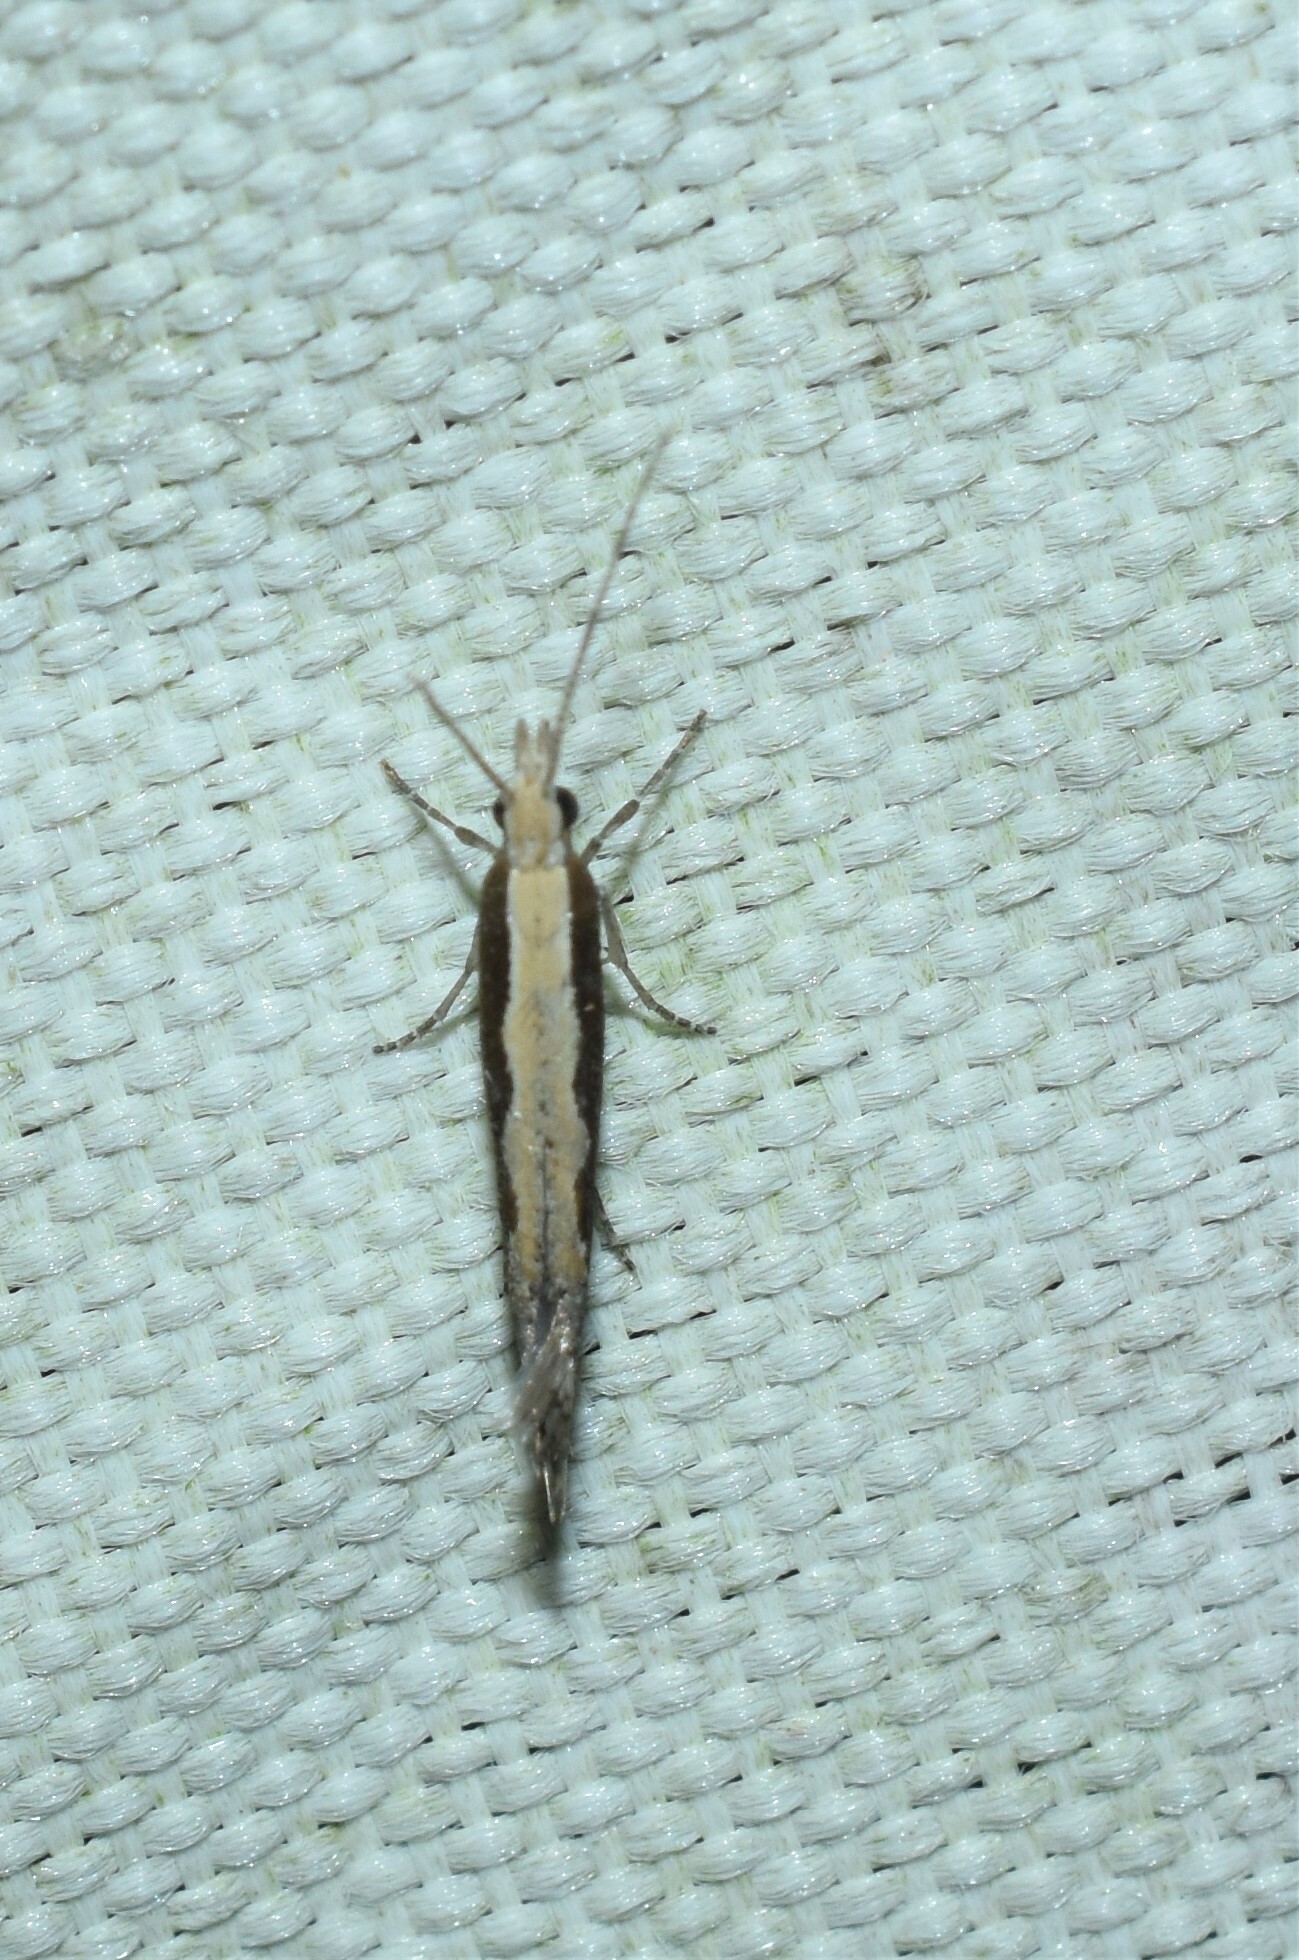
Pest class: diamondback_moth